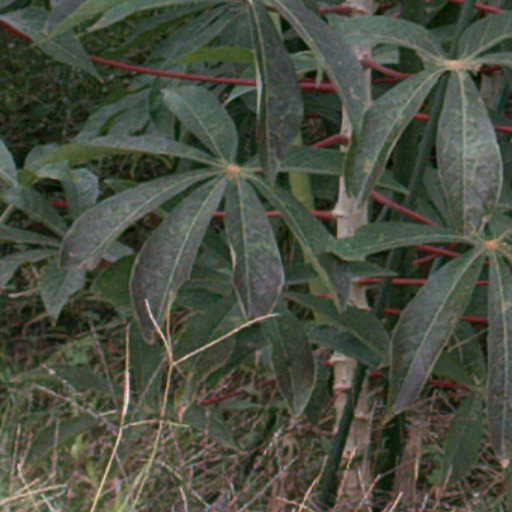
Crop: cassava